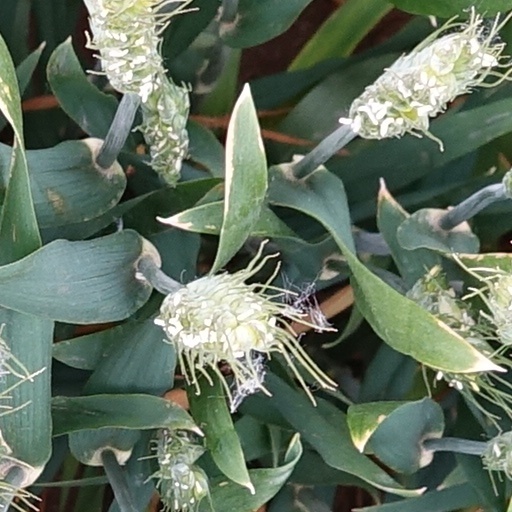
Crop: wheat